I and Thou

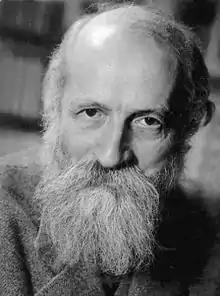
Martin Buber

One of the major themes of the book is that human life finds its meaningfulness in relationships. In Buber's view, all of our relationships bring us ultimately into relationship with God, who is the Eternal Thou. Martin Buber said that every time someone says Thou, they are indirectly addressing God. People can address God as Thou or as God, Buber emphasized how, "You need God in order to be, and God needs you for that which is the meaning of your life."